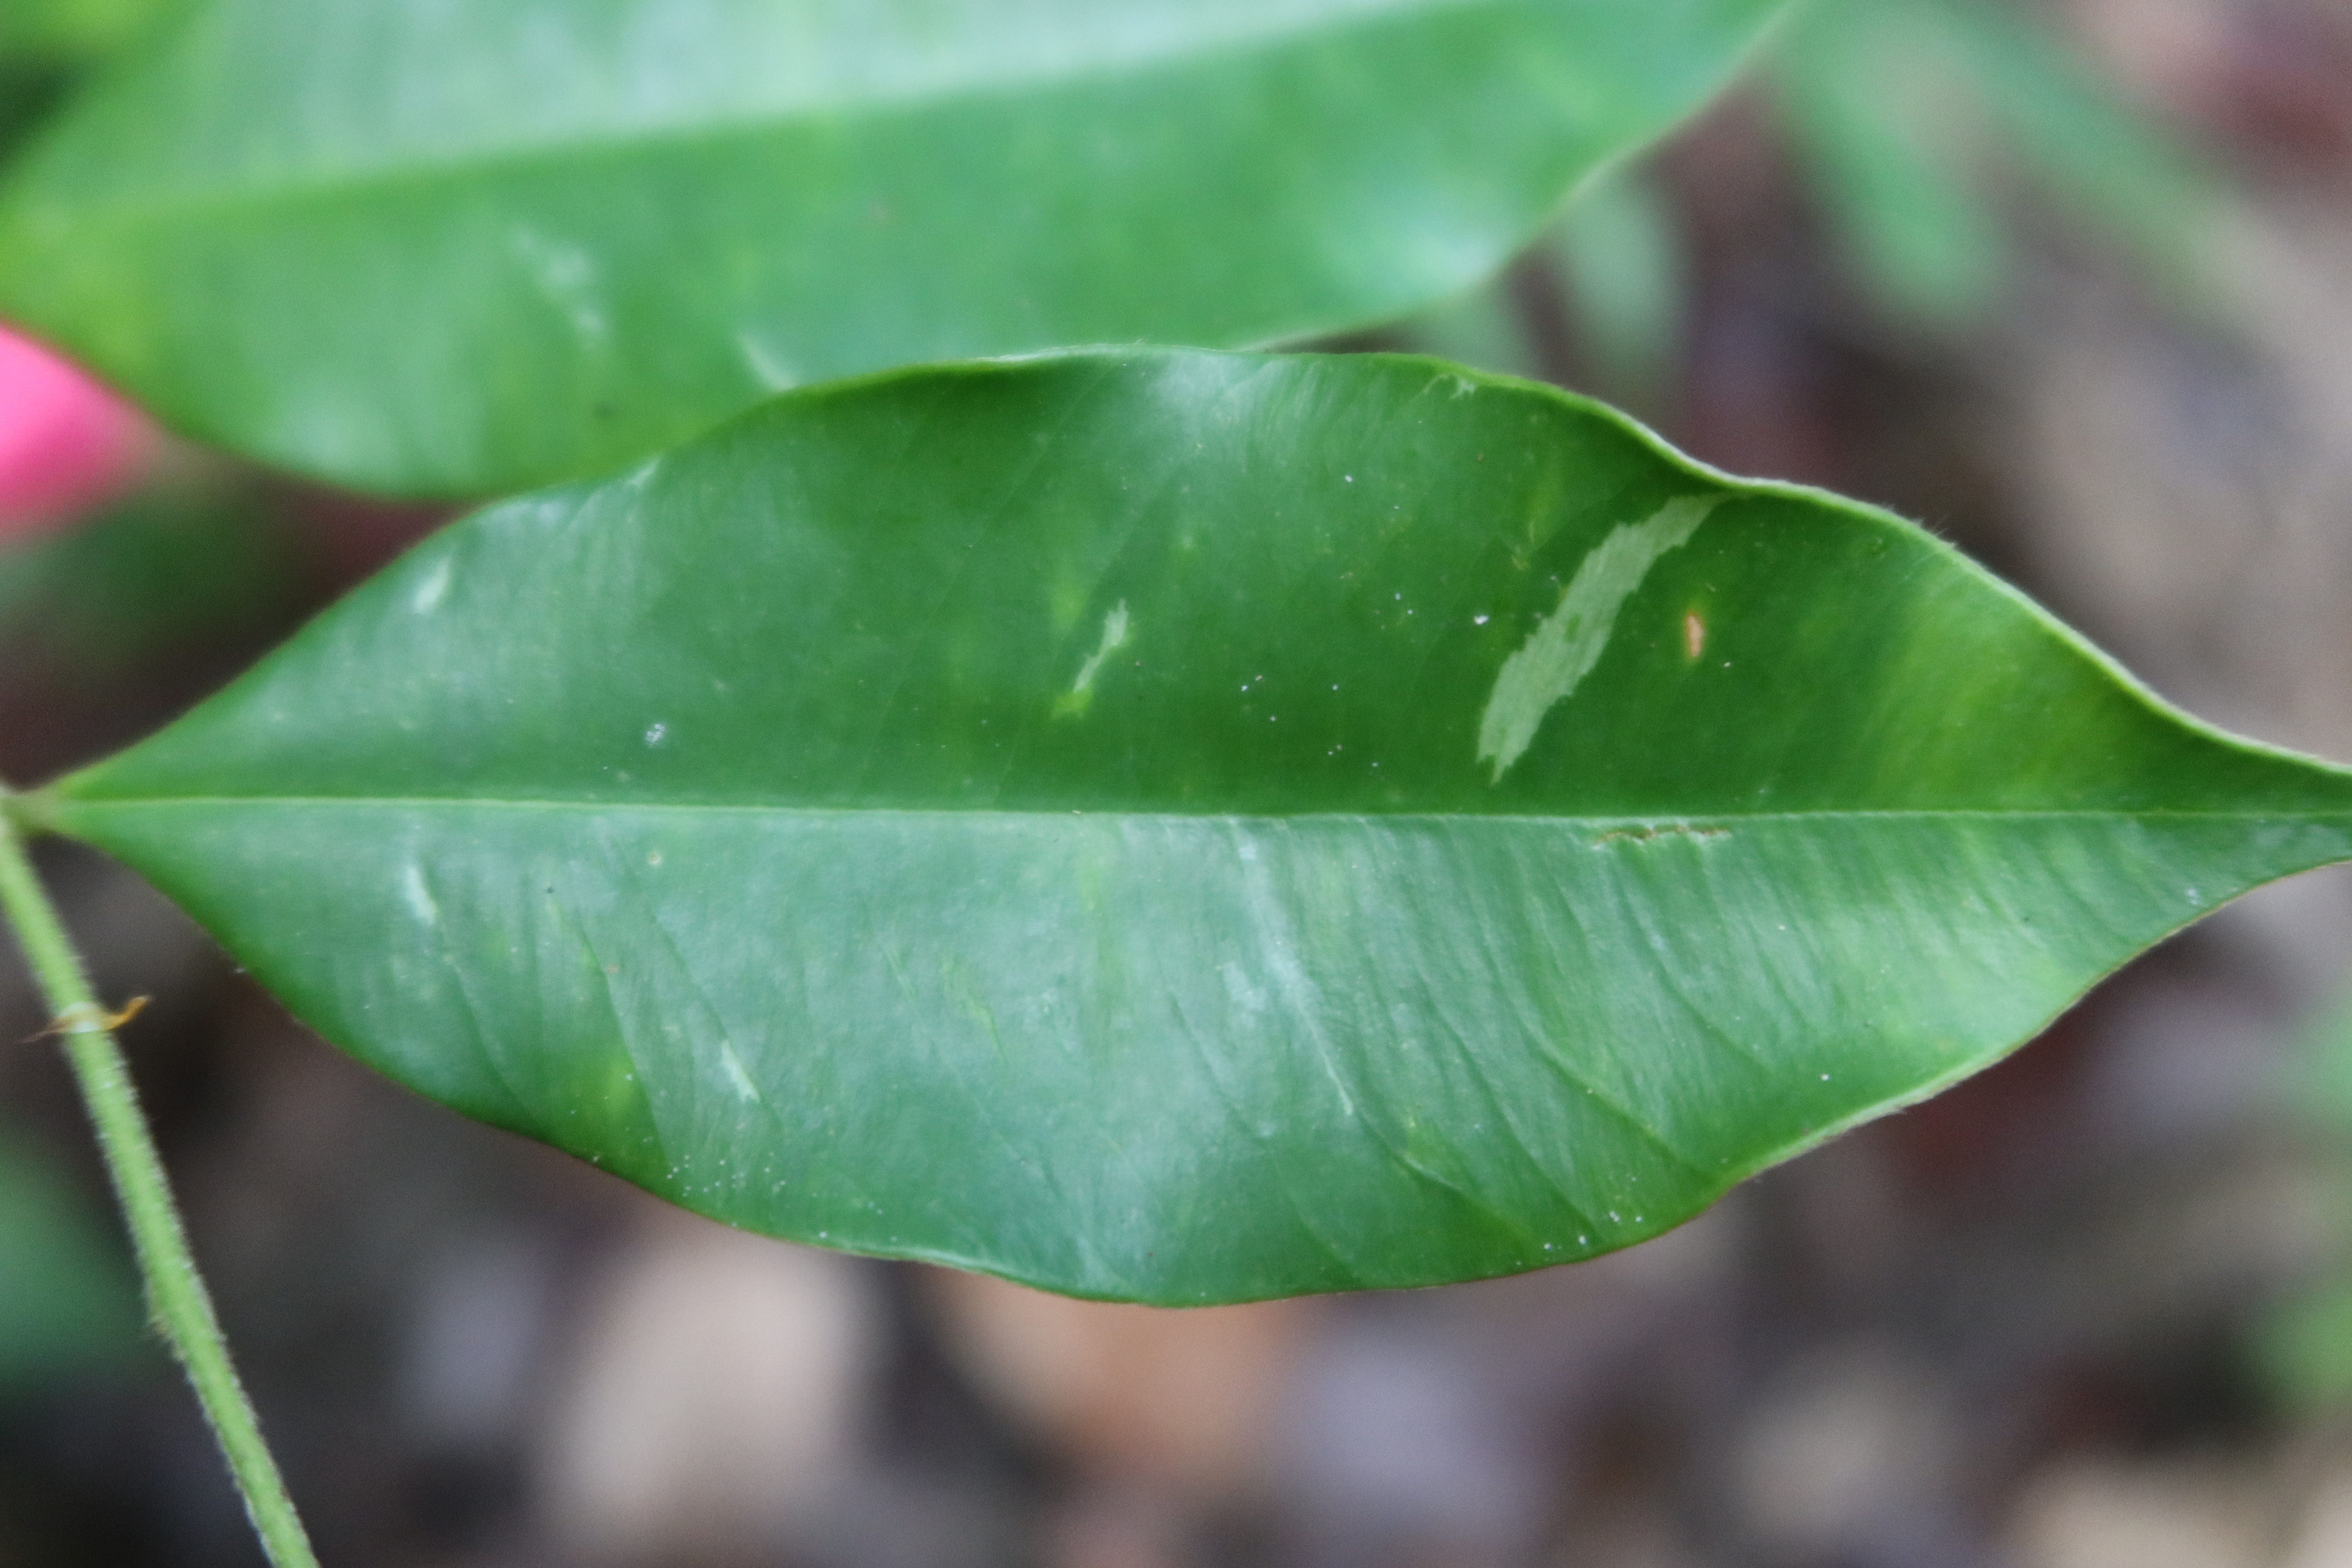
Label: Brown spots